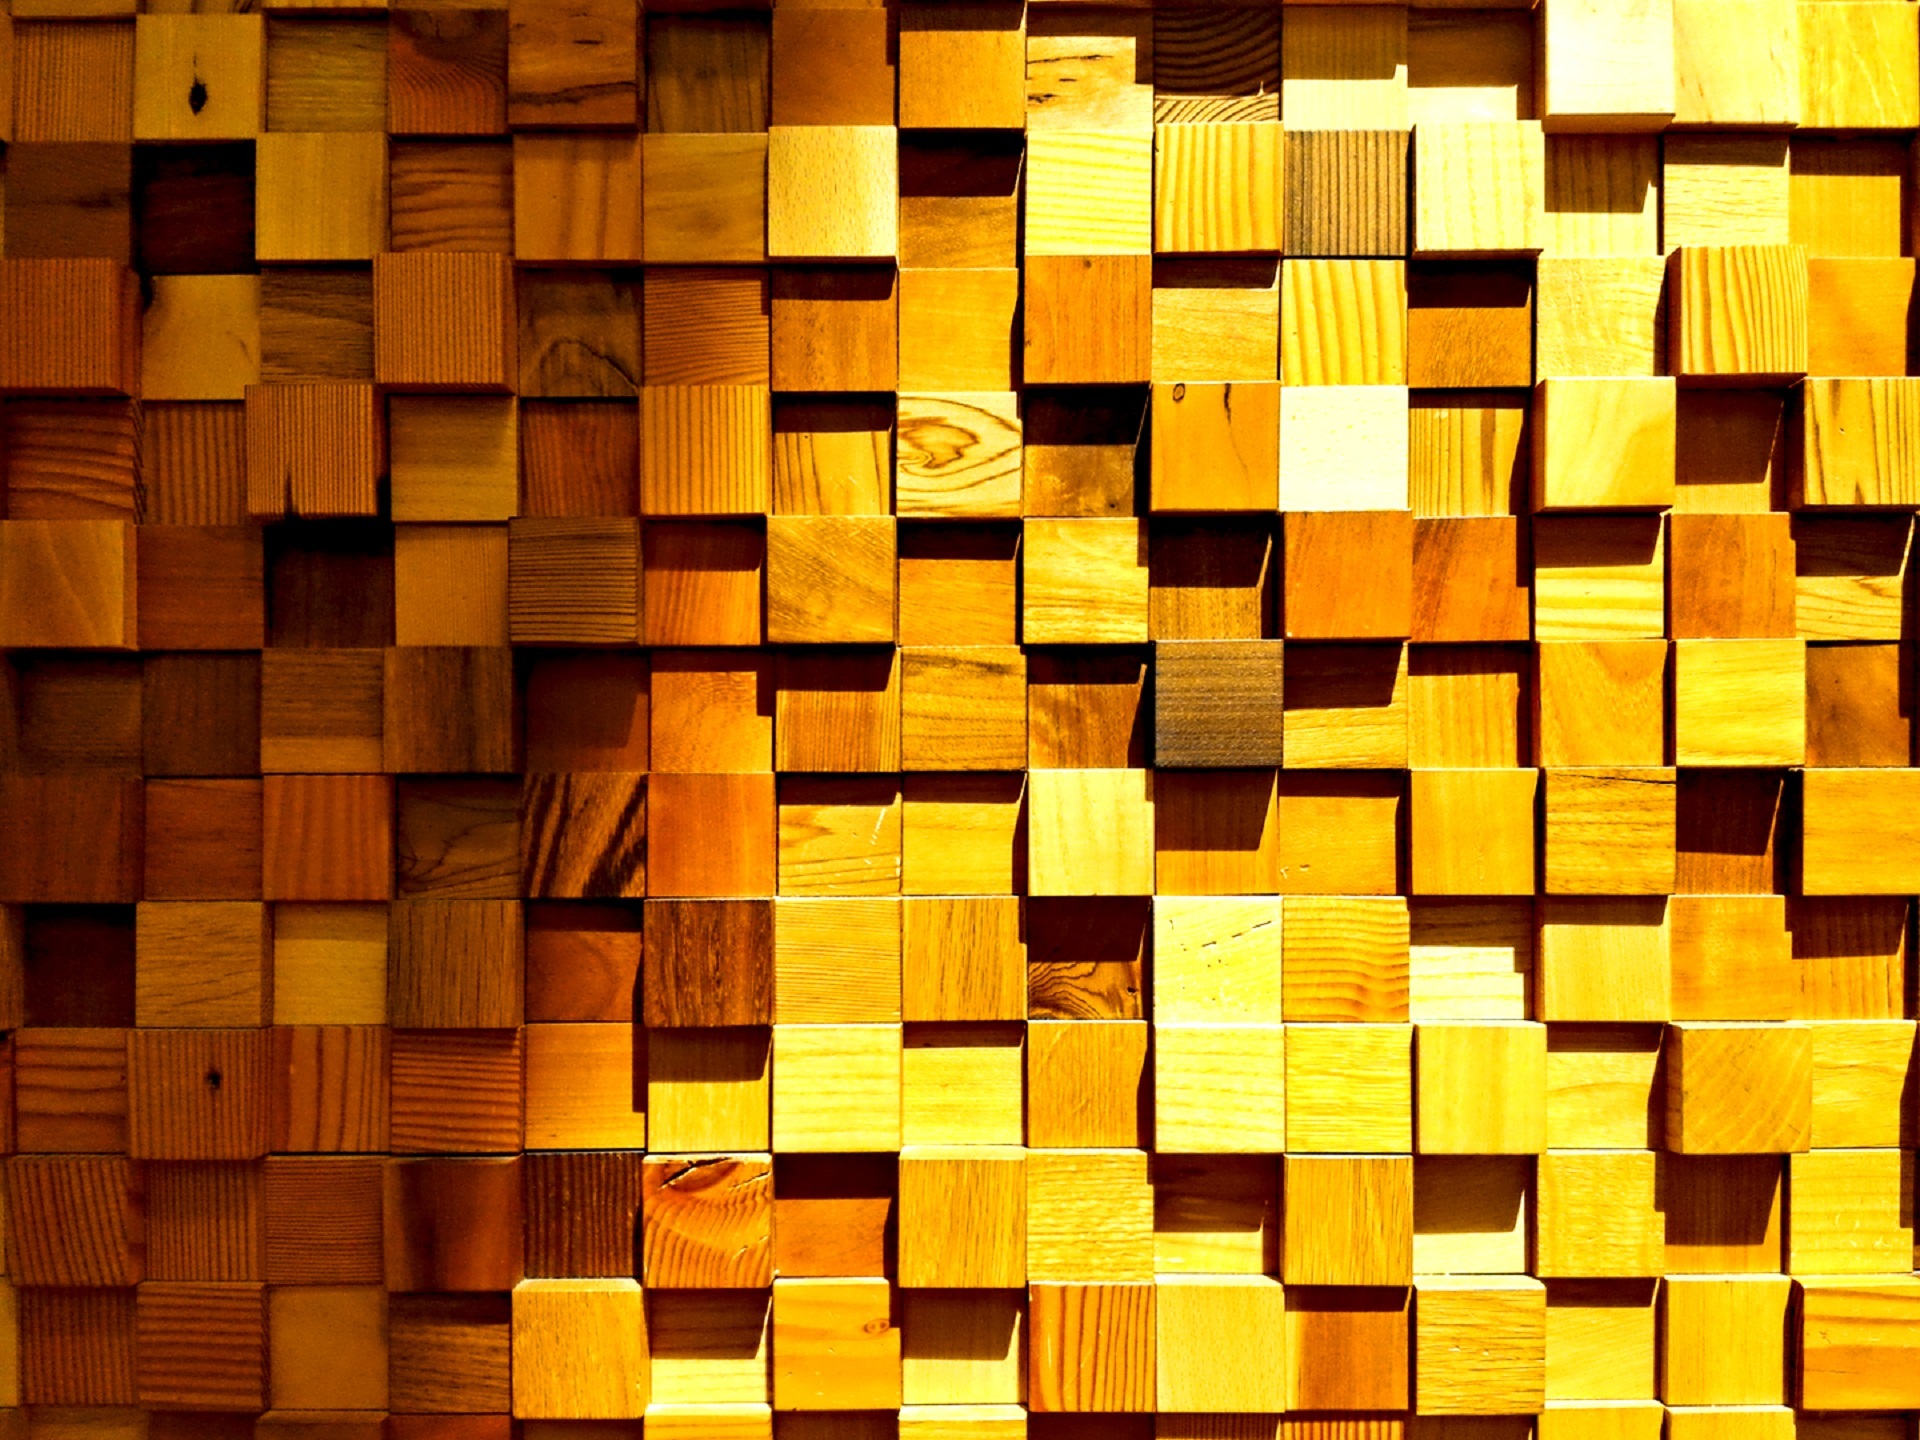
wood, texture, floor, pattern, line, color, yellow, circle, art, shadows, background, design, squares, symmetry, wallpaper, shape, flooring, wood grain, wooden blocks, 3 dimensional